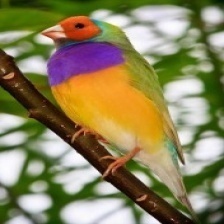
Species: GOULDIAN FINCH
Scientific name: ERYTHRURA GOULDIAE
ImageNet parent category: house_finch